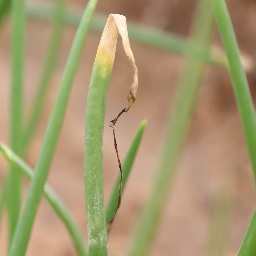
Label: Stemphylium leaf blight and collectrichum leaf blight